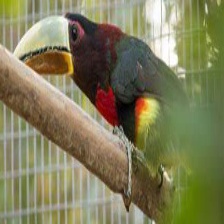
Species: IVORY BILLED ARACARI
Scientific name: PTEROGLOSSUS AZARA
ImageNet parent category: toucan